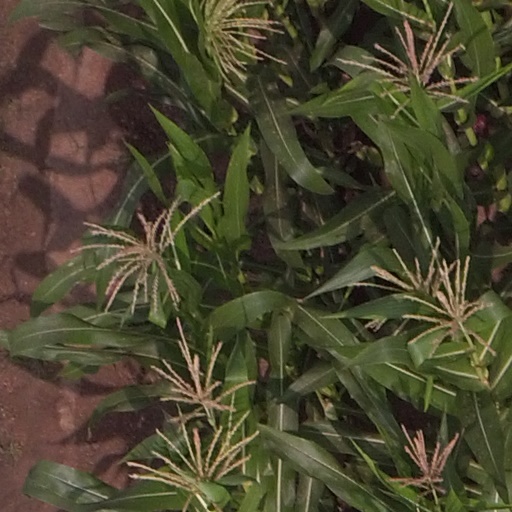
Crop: maize; corn